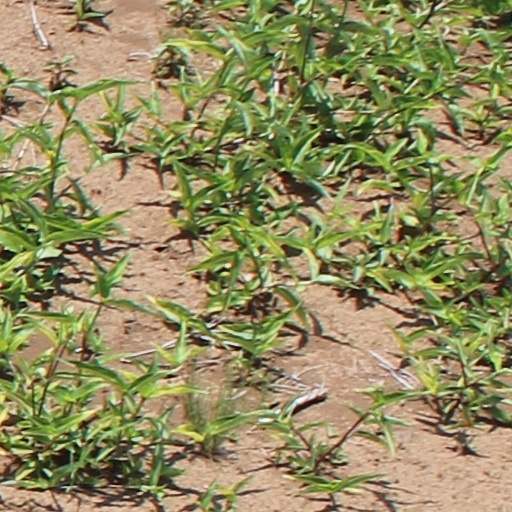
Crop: wheat